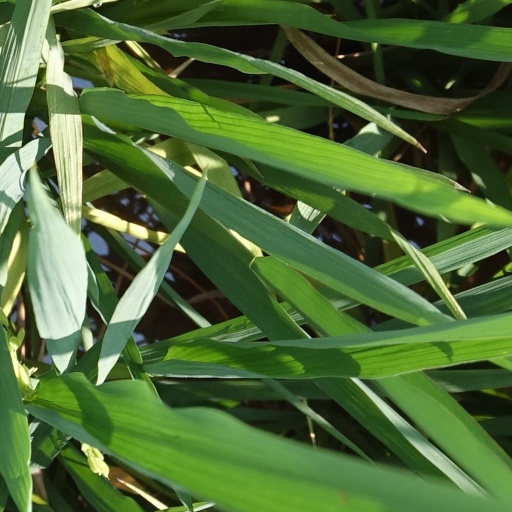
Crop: rice